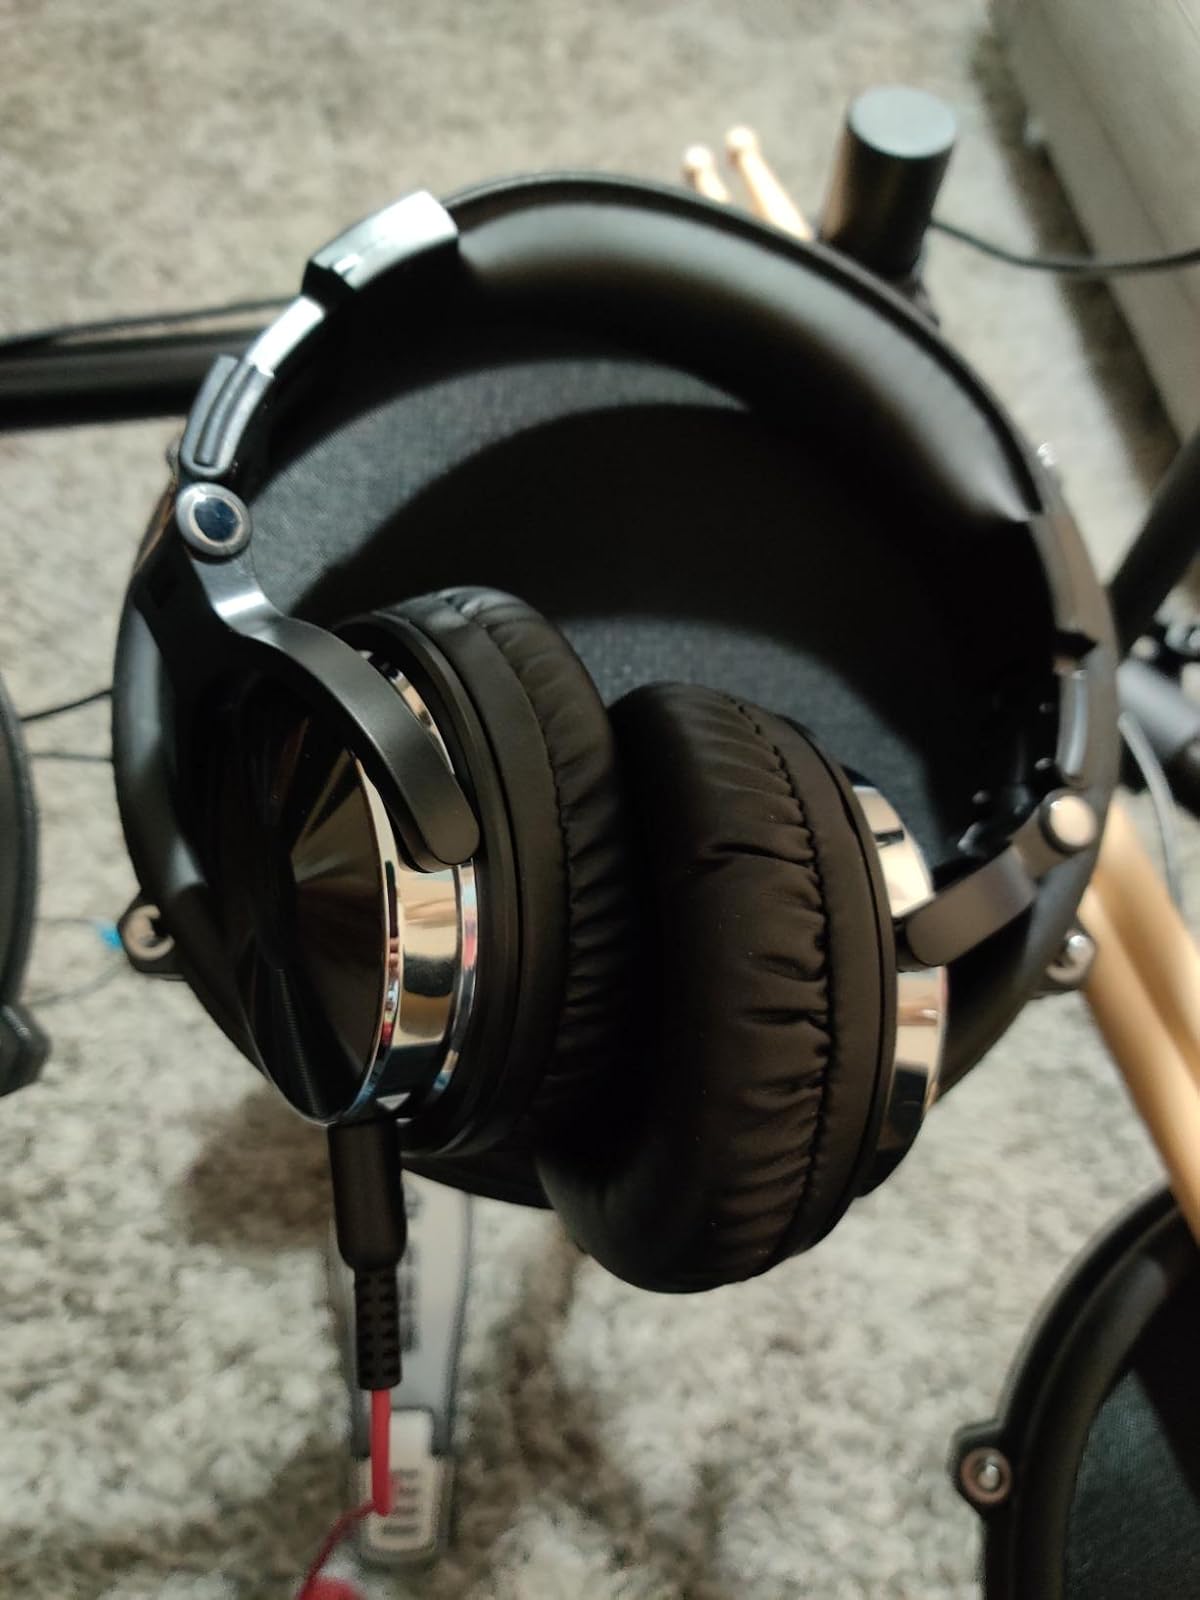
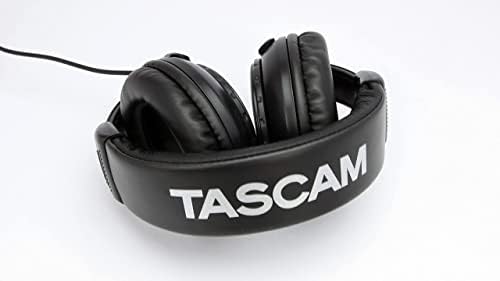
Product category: headphones
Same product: no